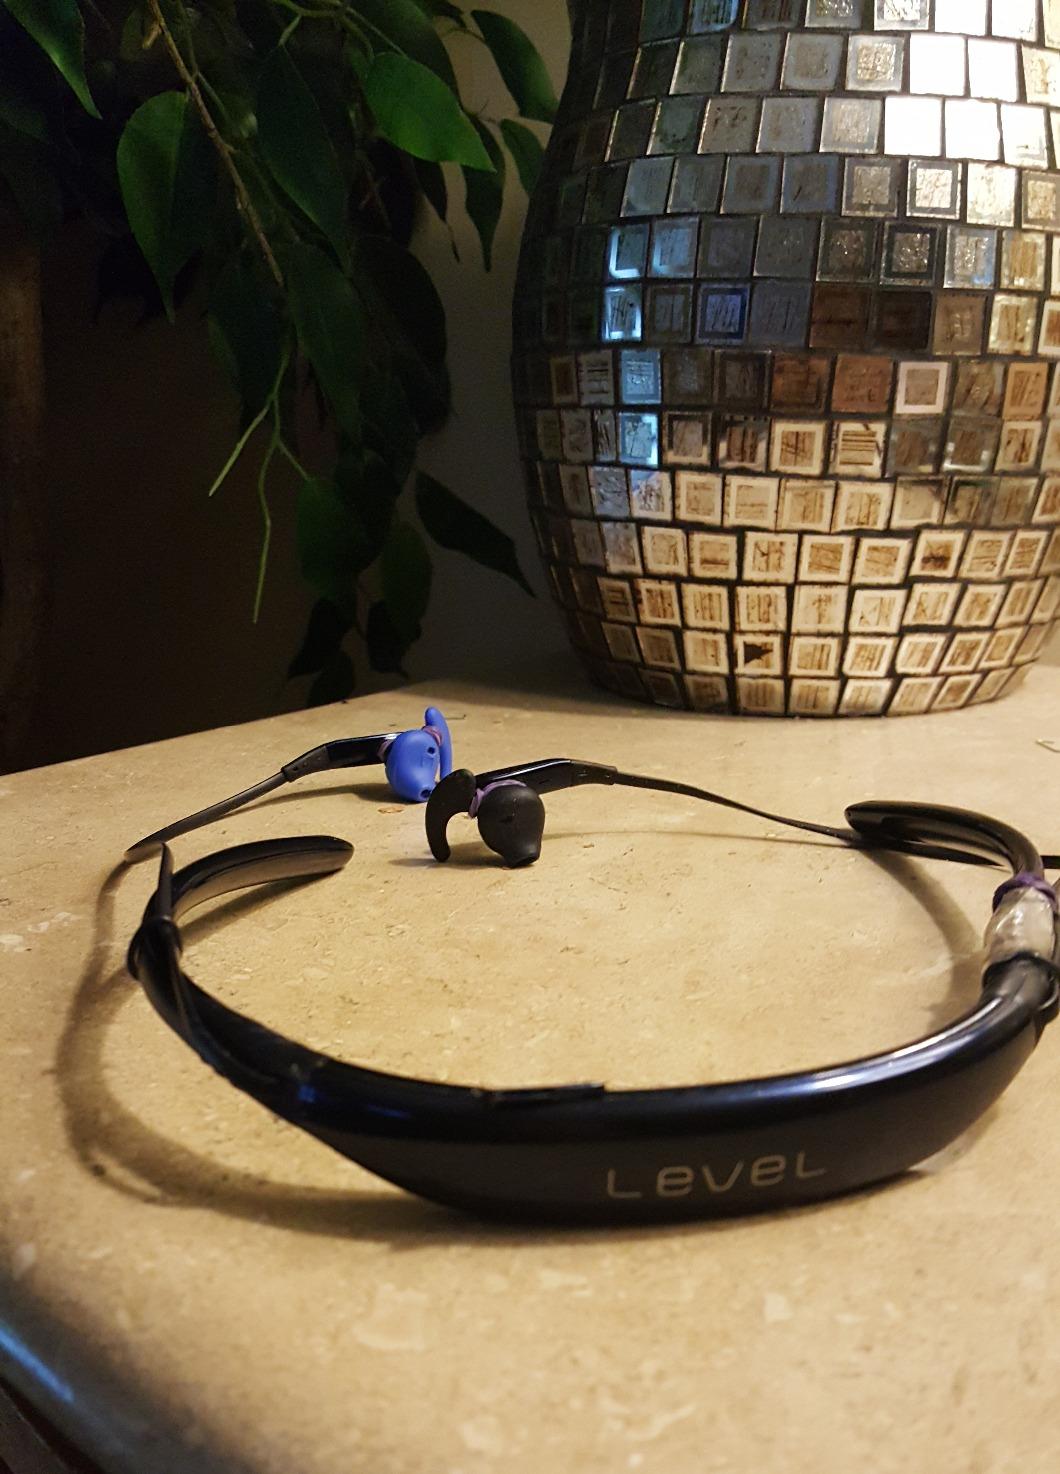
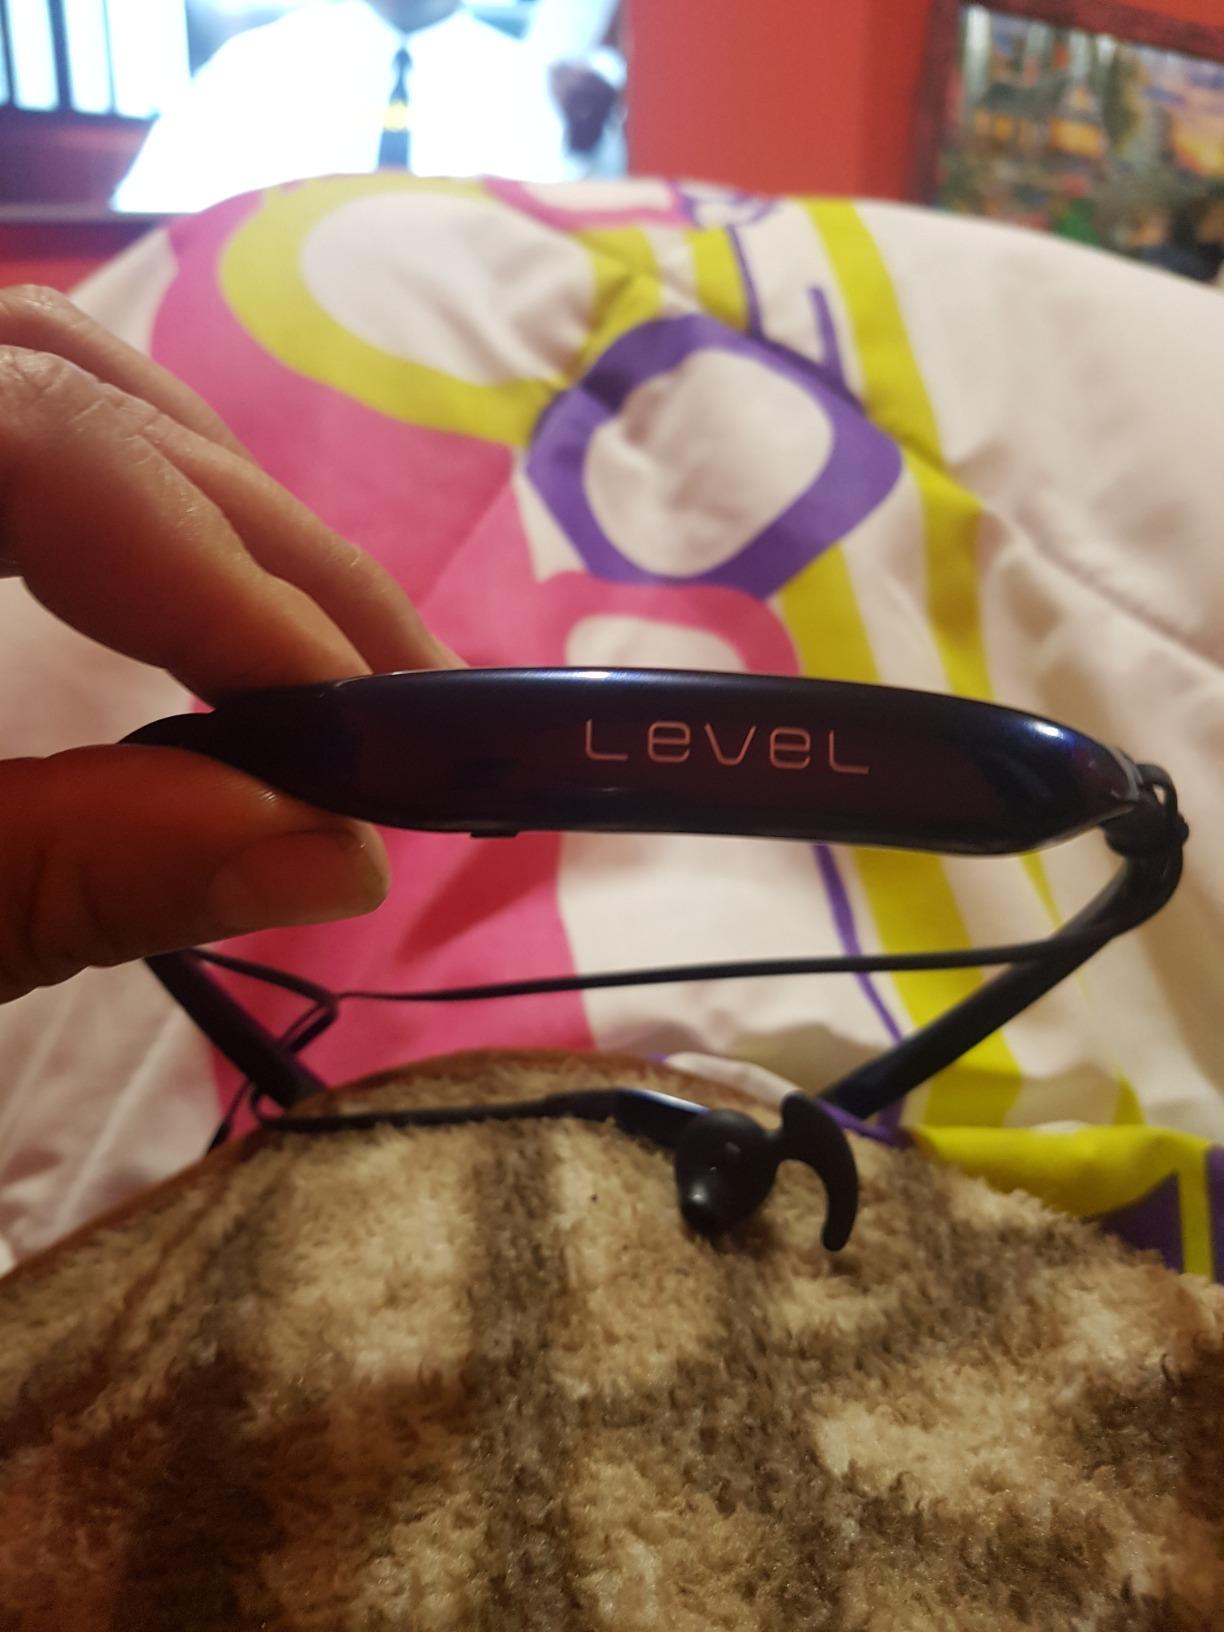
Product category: headphones
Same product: no